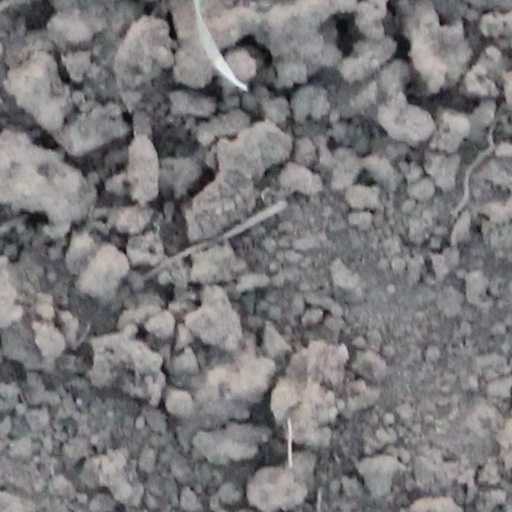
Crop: wheat